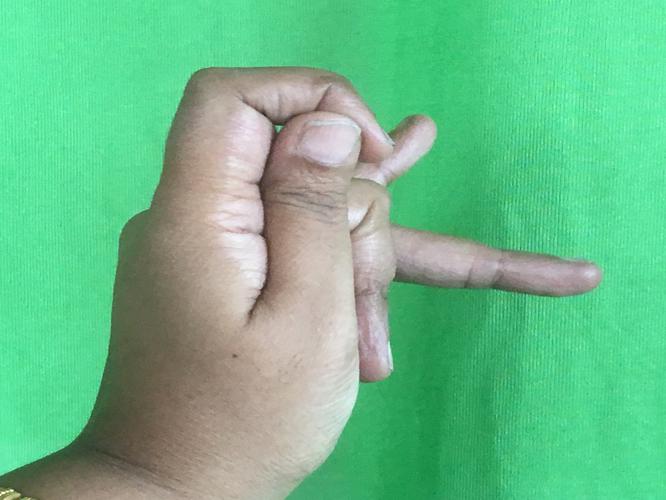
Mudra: Katakamukha_3
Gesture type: single_hand